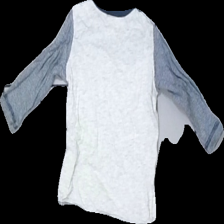
View: back
Type: Top
Category: Children
Brand: Lindex
Colors: Grey, Blue
Material: 100% cotton
Pattern: Other
Cut: Regular
Size: 74
Season: All
Holes: Major
Damage: hål
Damage location: top right
Damage 2 location: middle center
Damage 3 location: middle right
Price range: <50
Recommended usage: Export
Description: långärmad tröja med text fram, hål bak